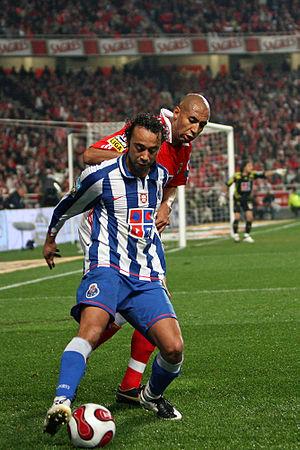
Tarik Sektioui, né le 13 mai 1977 à Fès, est un footballeur marocain et actuel entraîneur de la Renaissance de Berkane. Tarik est le frère cadet de Abdelhadi Sektioui ancien footballeur et actuel entraîneur marocain.
O Clássico est une rencontre opposant les clubs de football du SL Benfica et du FC Porto, les principaux clubs de respectivement Lisbonne et Porto.
Le Maghreb Association Sportive de Fès, plus couramment abrégé en MAS de Fès, est un club marocain de football fondé en 1946 et basé dans la ville de Fès.